Keir Hardie

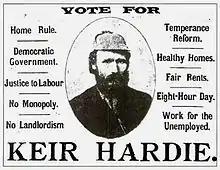
An election advertisement for Hardie in 1895

Hardie was a dedicated Georgist for a number of years and a member of the Scottish Land Restoration League. It was "through the single tax" on land monopoly that Hardie gradually became a Fabian socialist. He reasoned that "whatever the idea may be, State socialism is necessary as a stage in the development of the ideal." Despite his early support of the Liberal Party, Hardie became disillusioned by William Ewart Gladstone's economic policies and began to feel that the Liberals would not advocate the interests of the working class. Hardie concluded that the Liberal Party wanted the worker's votes without in return the radical reform he believed to be crucial – he stood for Parliament.